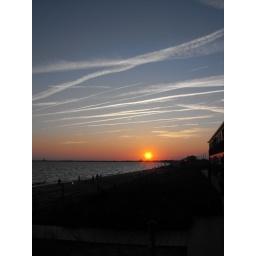
Dozens of airplanes leaving from Boston's Logan Airport leave bizarre trails in the sunset sky over Provincetown